Loudspeaker

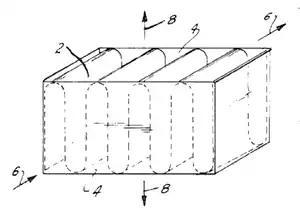
In Heil's air motion transducer, current through the membrane 2 causes it to move left and right in magnetic field 6, moving air in and out along directions 8; barriers 4 prevent air from moving in unintended directions.

Piezoelectric speakers are frequently used as beepers in watches and other electronic devices, and are sometimes used as tweeters in less-expensive speaker systems, such as computer speakers and portable radios. Piezoelectric speakers have several advantages over conventional loudspeakers: they are resistant to overloads that would normally destroy most high-frequency drivers, and they can be used without a crossover due to their electrical properties. There are also disadvantages: some amplifiers can oscillate when driving capacitive loads like most piezoelectrics, which results in distortion or damage to the amplifier. Additionally, their frequency response, in most cases, is inferior to that of other technologies. This is why they are generally used in single-frequency (beeper) or non-critical applications.